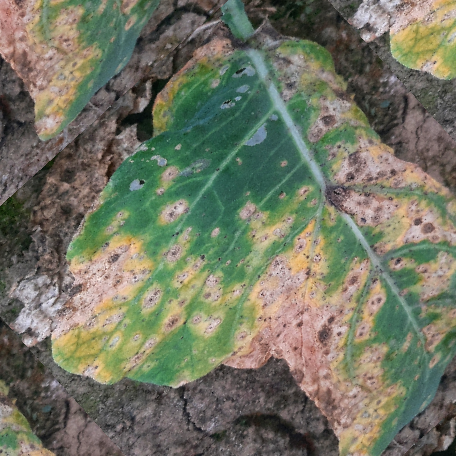
Label: Downy Mildew